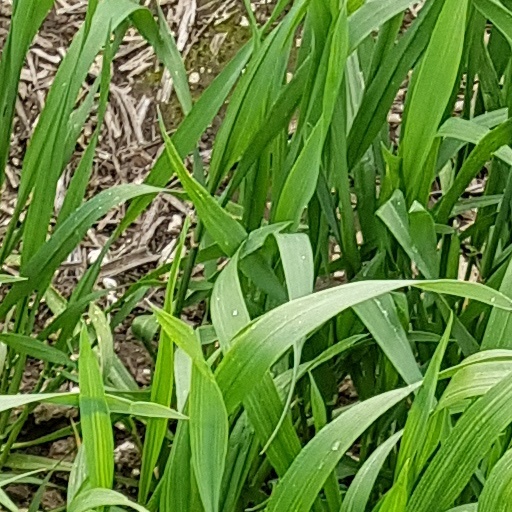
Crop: wheat